Answer in natural language. Considering the relative positions, is black lshaped countertop (marked B) to the left or right of black colour chair (marked C)? Choose between the following options: right or left
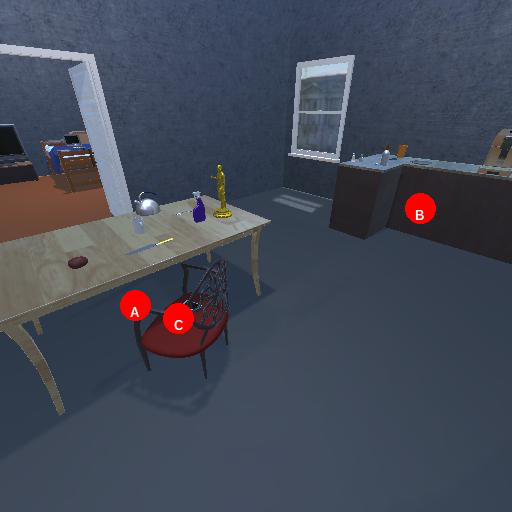
<answer>right</answer>